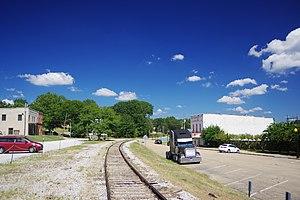
Blue Mountain est une ville du comté de Tippah, dans l'État du Mississippi, aux États-unis. La population était de 670 habitants au recensement de 2000. La ville abrite le Blue Mountain College, un collège privé d'arts libéraux chrétiens.